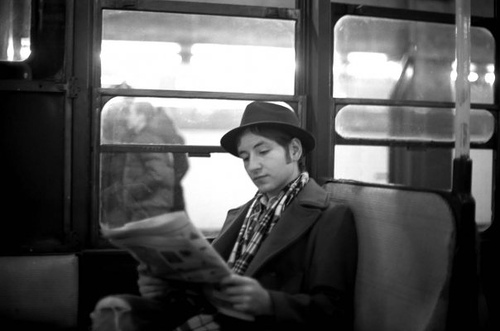
A man sitting on a train while reading a news paper.

Man in a dress suit and hat sitting on a train.

The young man sits reading the newspaper while riding the train.